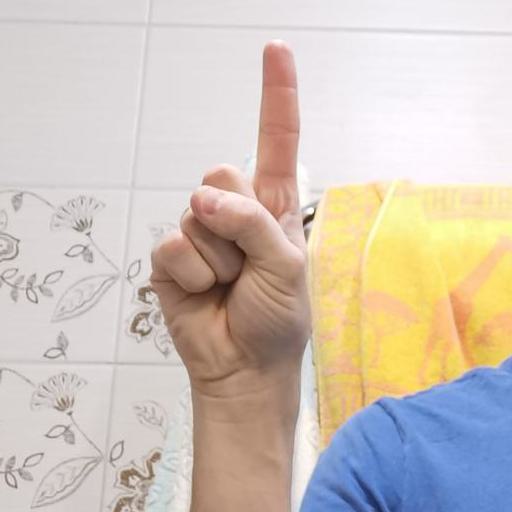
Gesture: one